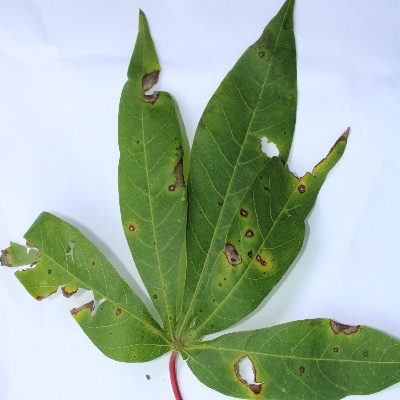
Crop: Cassava
Condition: brown spot